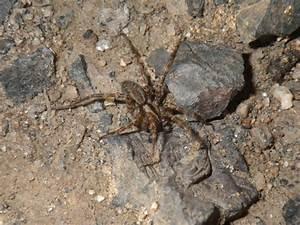
spider